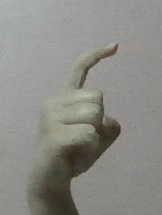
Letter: ra